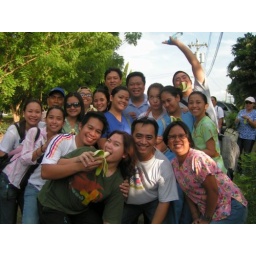
Paglas, maguindanao...over 90 cases of circumcision done in a span of 12 hours...boy did i have a hard time sleeping